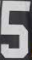
Number: 5